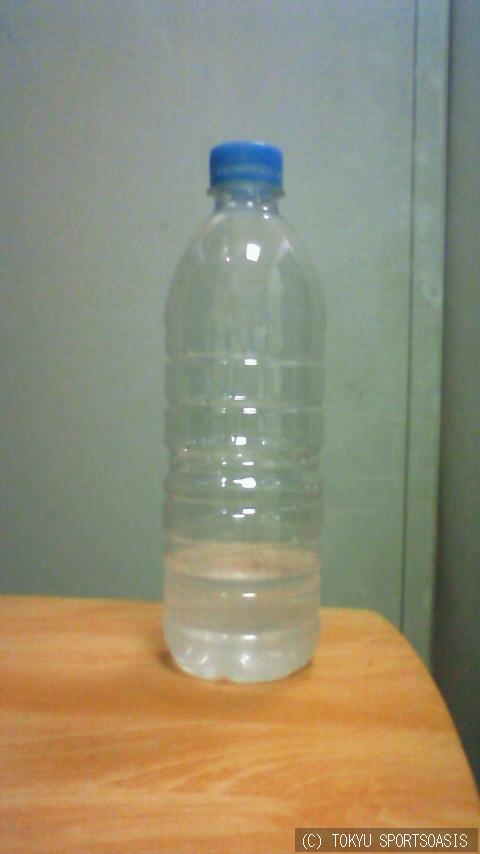
Waste category: plastic